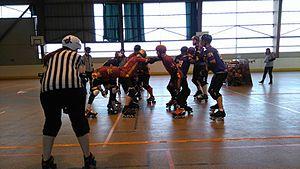
Début du match entre Nantes et Rouen lors des qualifications poule nord pour la Coupe de France masculine de roller derby de 2016
Le premier championnat de roller derby français a lieu pour la saison 2015-2016 avec une compétition pour le roller derby féminin et une autre pour le roller derby masculin. Pour le roller derby féminin, le championnat se fait avec 63 équipes réparties en 3 niveaux de compétition et s'étale de novembre à juin. Les 14 équipes masculines participent à une Coupe de France dont les différentes étapes ont lieu entre février et juin.